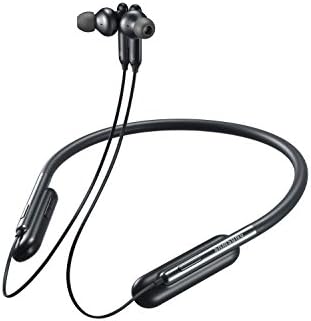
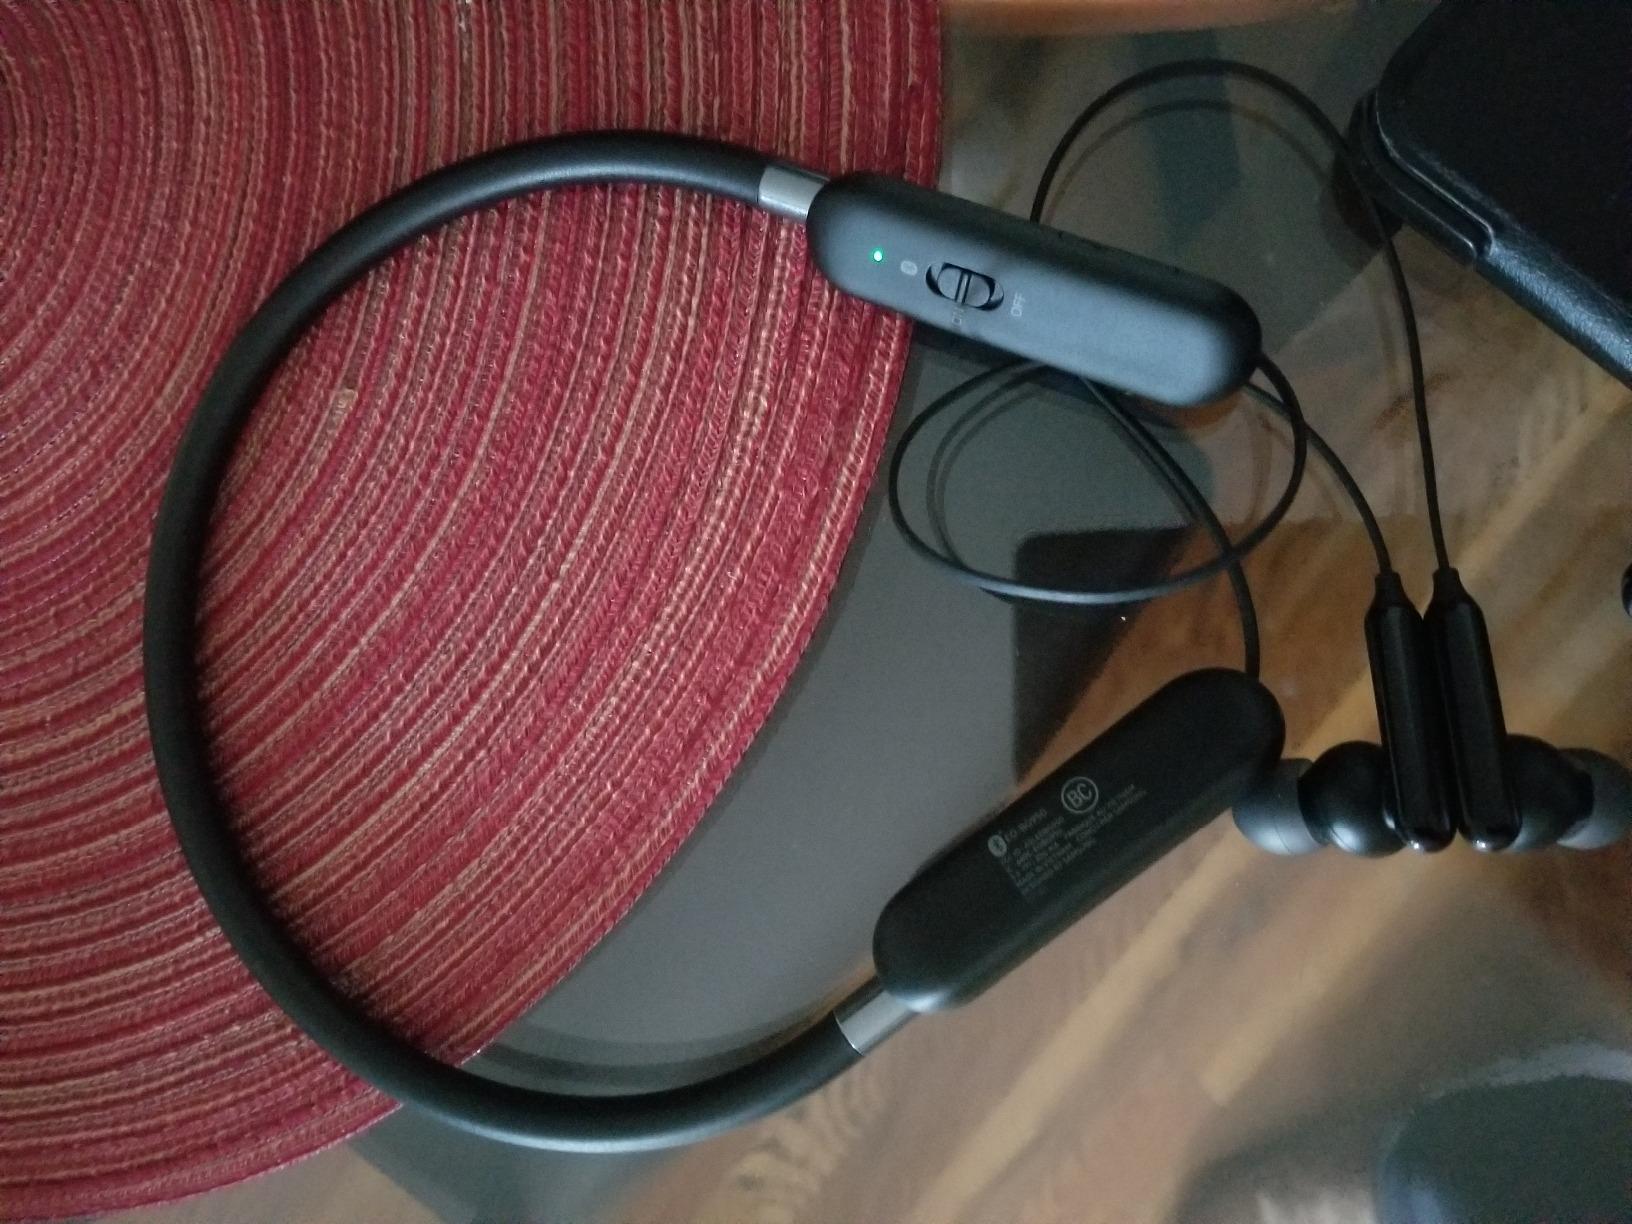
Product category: headphones
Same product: yes